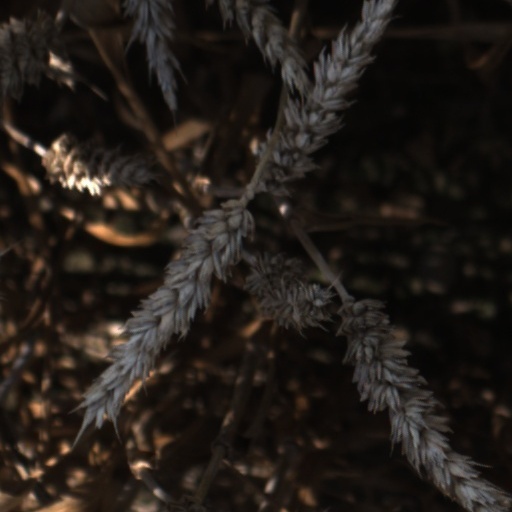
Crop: wheat